Space Shuttle

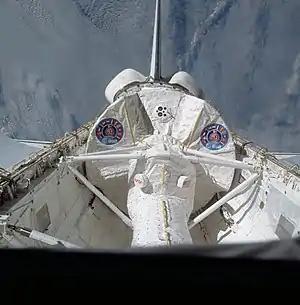
Spacelab in orbit on STS-9

The Spacelab module was a European-funded pressurized laboratory that was carried within the payload bay and allowed for scientific research while in orbit. The Spacelab module contained two segments that were mounted in the aft end of the payload bay to maintain the center of gravity during flight. Astronauts entered the Spacelab module through a tunnel that connected to the airlock. The Spacelab equipment was primarily stored in pallets, which provided storage for both experiments as well as computer and power equipment. Spacelab hardware was flown on 28 missions through 1999 and studied subjects including astronomy, microgravity, radar, and life sciences. Spacelab hardware also supported missions such as Hubble Space Telescope (HST) servicing and space station resupply. The Spacelab module was tested on STS-2 and STS-3, and the first full mission was on STS-9.